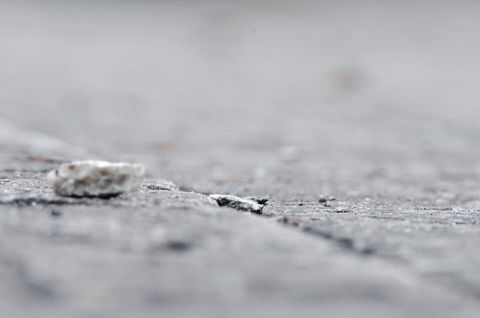
Road surface condition: dry